Government of India

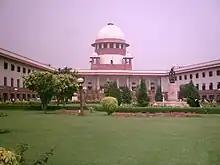
Complex of the Supreme Court of India in New Delhi

The executive power is vested mainly in the president of India, as per Article 53(1) of the constitution. The president has all constitutional powers and exercises them directly or through subordinate officers as per the aforesaid Article 53(1). The president is to act following aid and advice tendered by the prime minister, who leads the Council of Ministers as described in Article 74 of the Constitution.